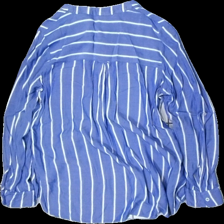
View: back
Type: Shirt
Category: Ladies
Brand: H&M
Brand text on label: Divided
Colors: Blue, White
Material: 100% Viscose
Pattern: Striped
Cut: Regular
Size: 38
Season: All
Damage: stain
Damage location: middle center
Price range: <50
Recommended usage: Reuse
Description: Blue striped shirt